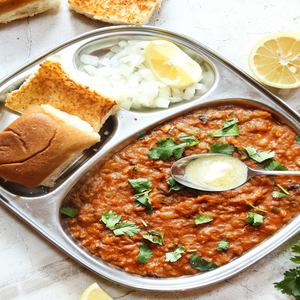
Dish: pavbhaji